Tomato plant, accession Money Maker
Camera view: vertical (180 deg); turntable rotation: 300 degrees
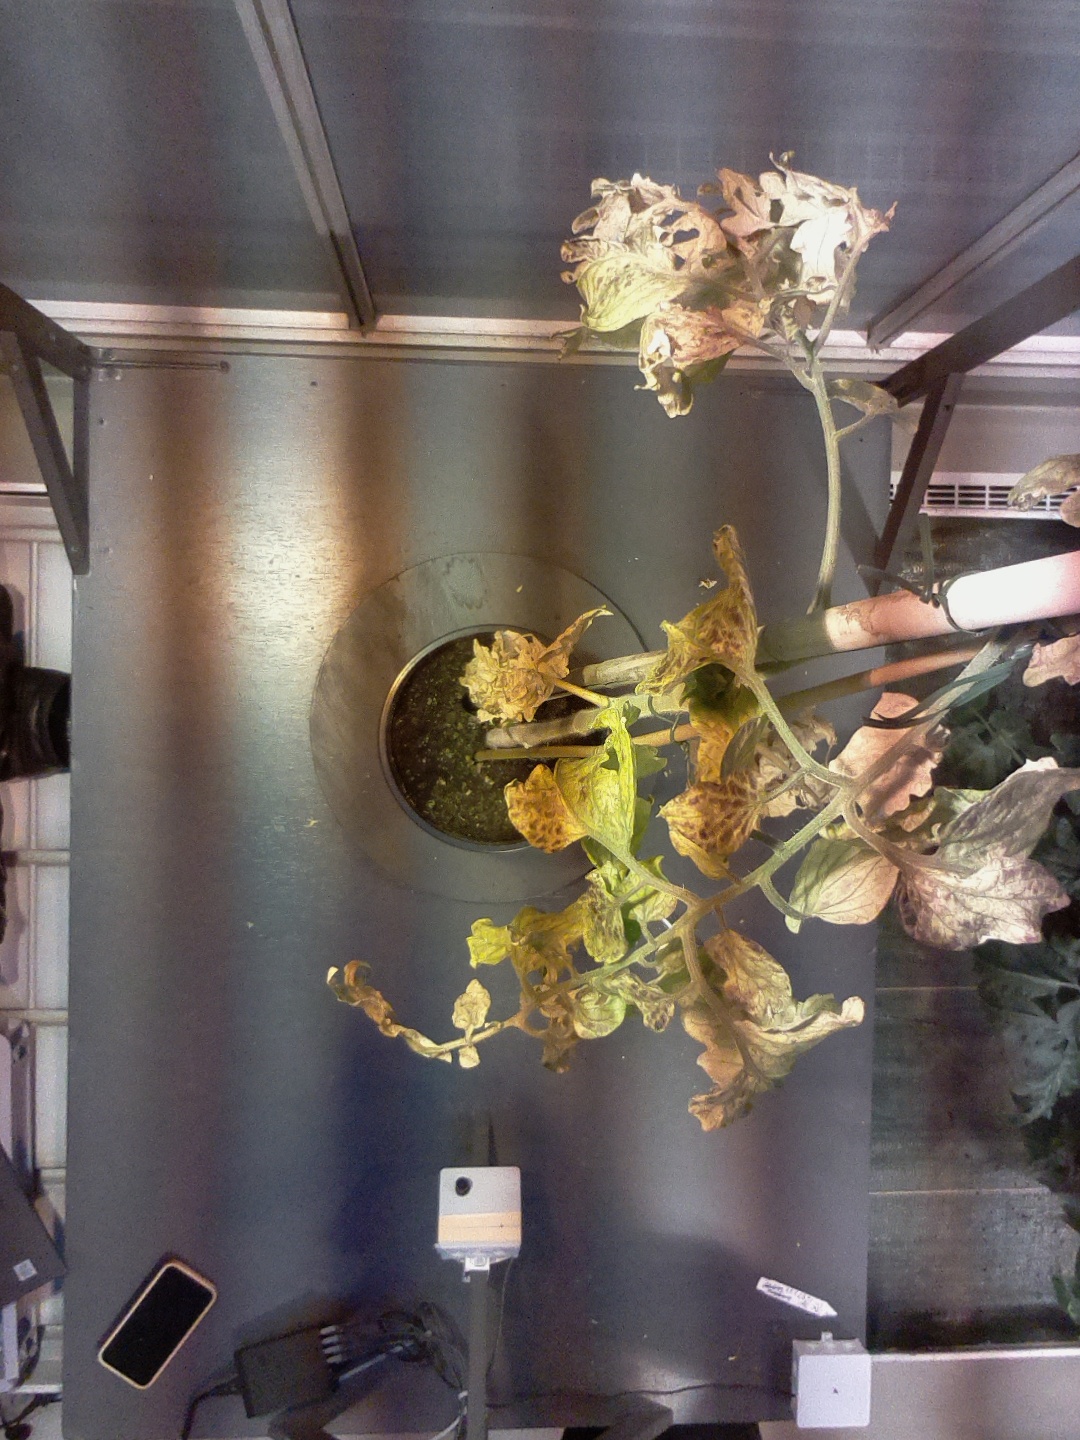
BBCH growth stage 88: 80%-90% of fruits show typical fully ripe color